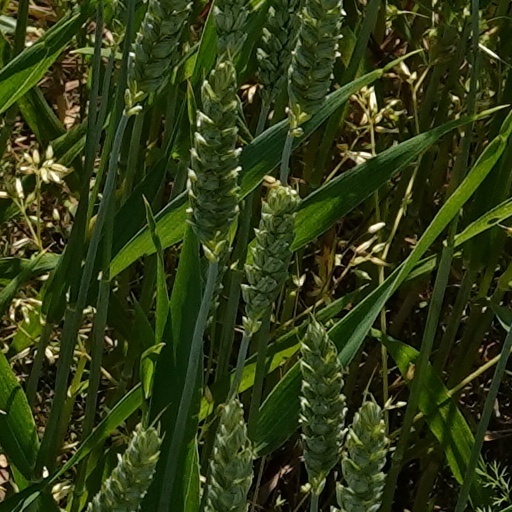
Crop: wheat